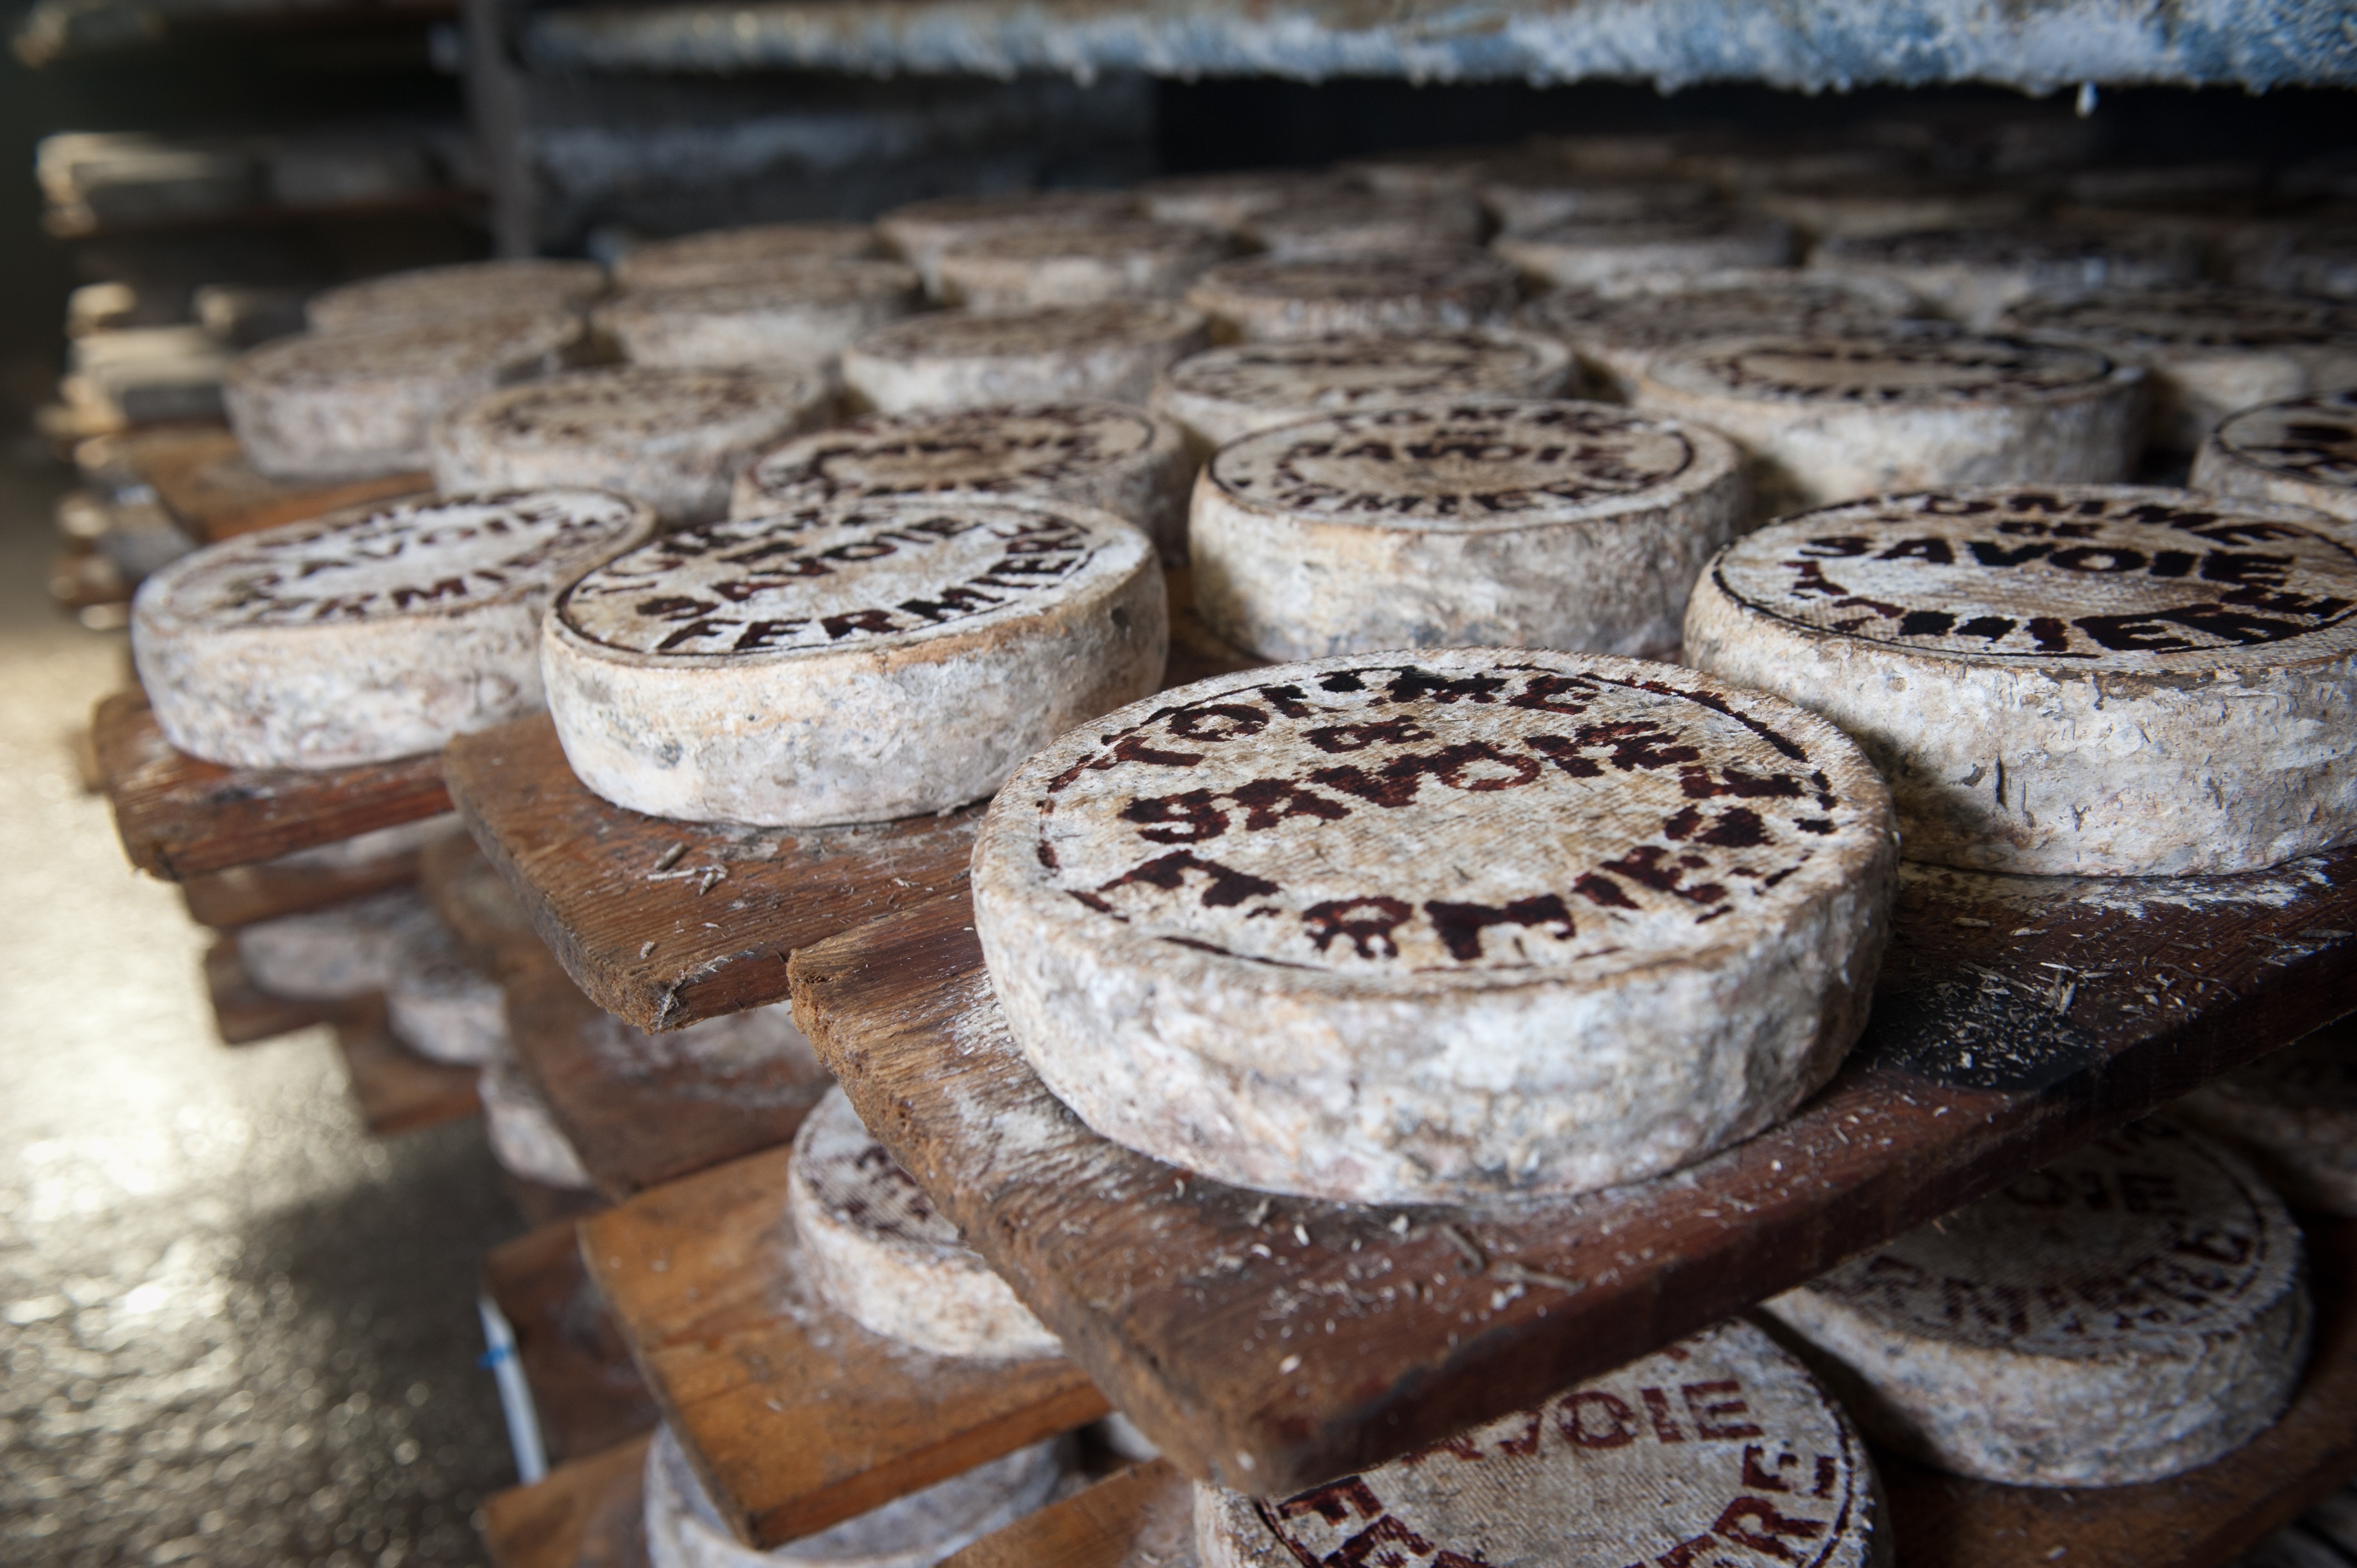
table, wood, round, old, rustic, dark, bar, decoration, food, desktop, drink, market, closeup, breakfast, baking, delicious, material, sugar, wooden, culture, carving, traditional, ancient history, no person